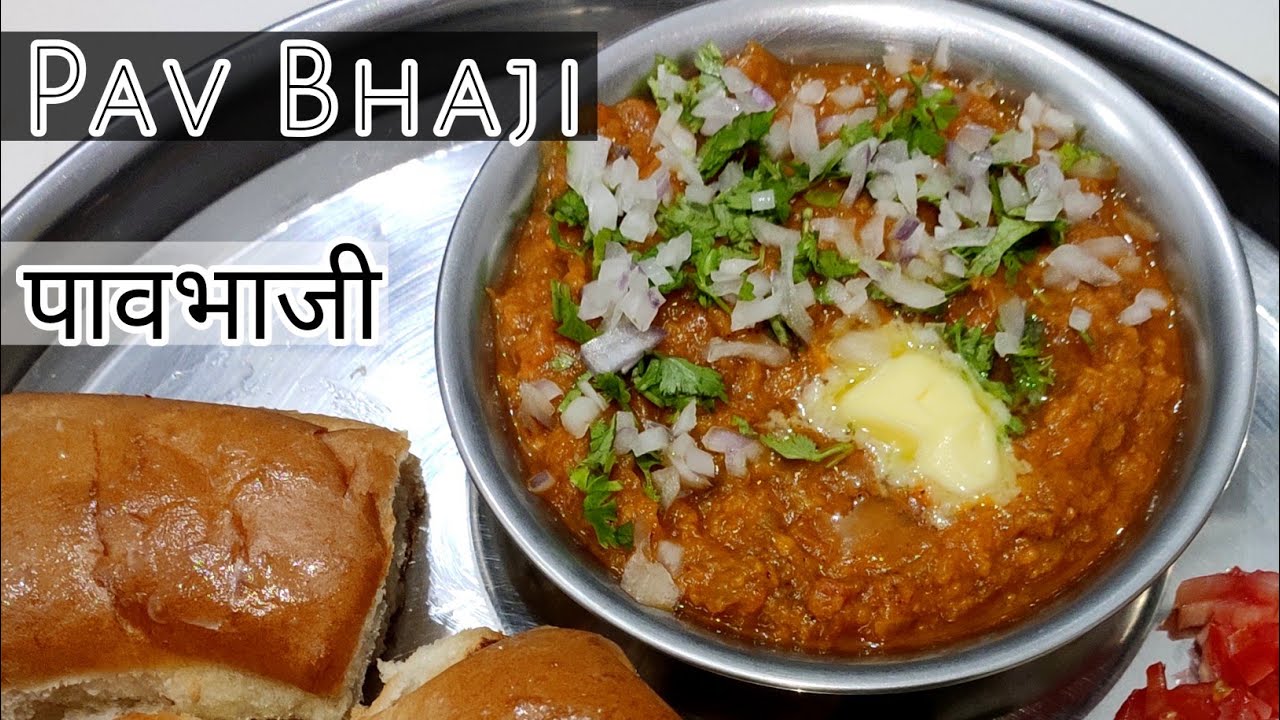
Dish: pav_bhaji